Rhinecliff, New York

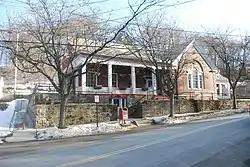
Morton Memorial Library

Today’s Rhinecliff was founded by Europeans in 1686 as the town of "Kipsbergen" by five Dutchmen, among them Hendrikus and Jacobus Kip. They moved from Kingston on the west bank to live in the new settlement along the eastern shore of the Hudson. By this time England had already taken over New Netherland, the former Dutch colony that included Manhattan.